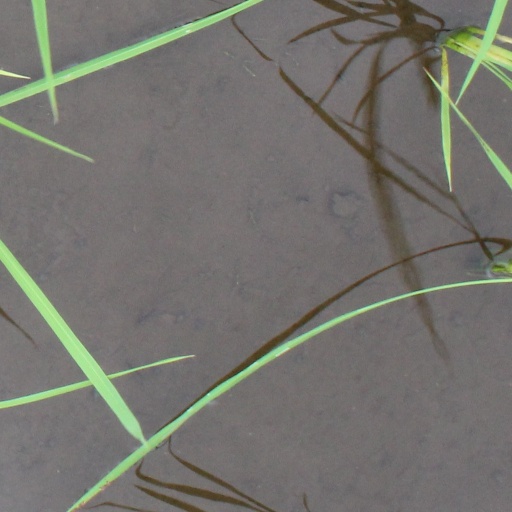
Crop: rice